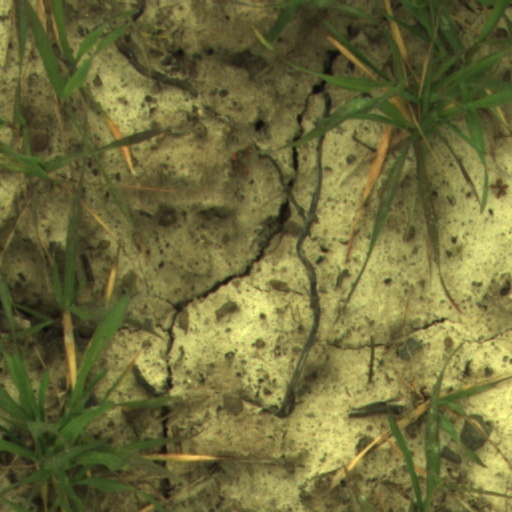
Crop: wheat